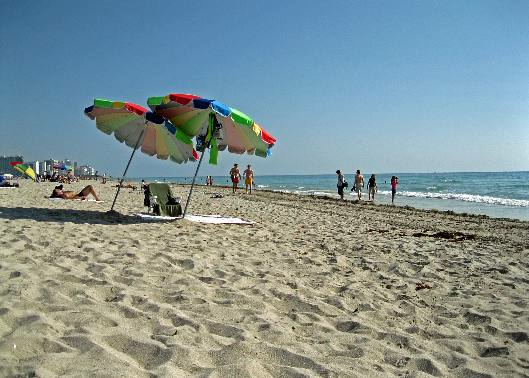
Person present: No